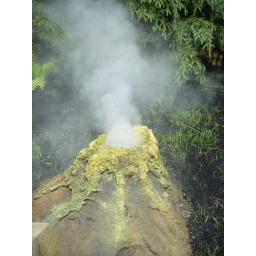
These are all over the place, even in the brown bear exhibit. Very cool!